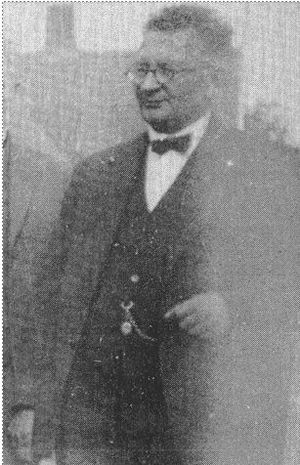
Stormfloden 1872 / En øjenvidneberetning
Hans Lærke Lærkesen, født i Sandager 1863, død i Vangede 1954
Udsnit af familieportræt ca. 1945 med Hans Lærkesen, Sandager (Sydøstlolland) (1863-1954)
Ved Stormfloden 12. -14. november 1872 blev store dele af Lolland og Falster oversvømmet, 80 omkom og 50 skibe strandede på Sjællands østkyst. Også andre øer og lavvandede områder langs Øresund, Jyllands østkyst og de jyske fjorde var hårdt ramt af oversvømmelsen; her måltes den højeste vandstand til 3,3 m over dagligt vande. Også Bornholm blev hårdt ramt. Det var den største stormflodskatastrofe i Danmark i nyere tid.